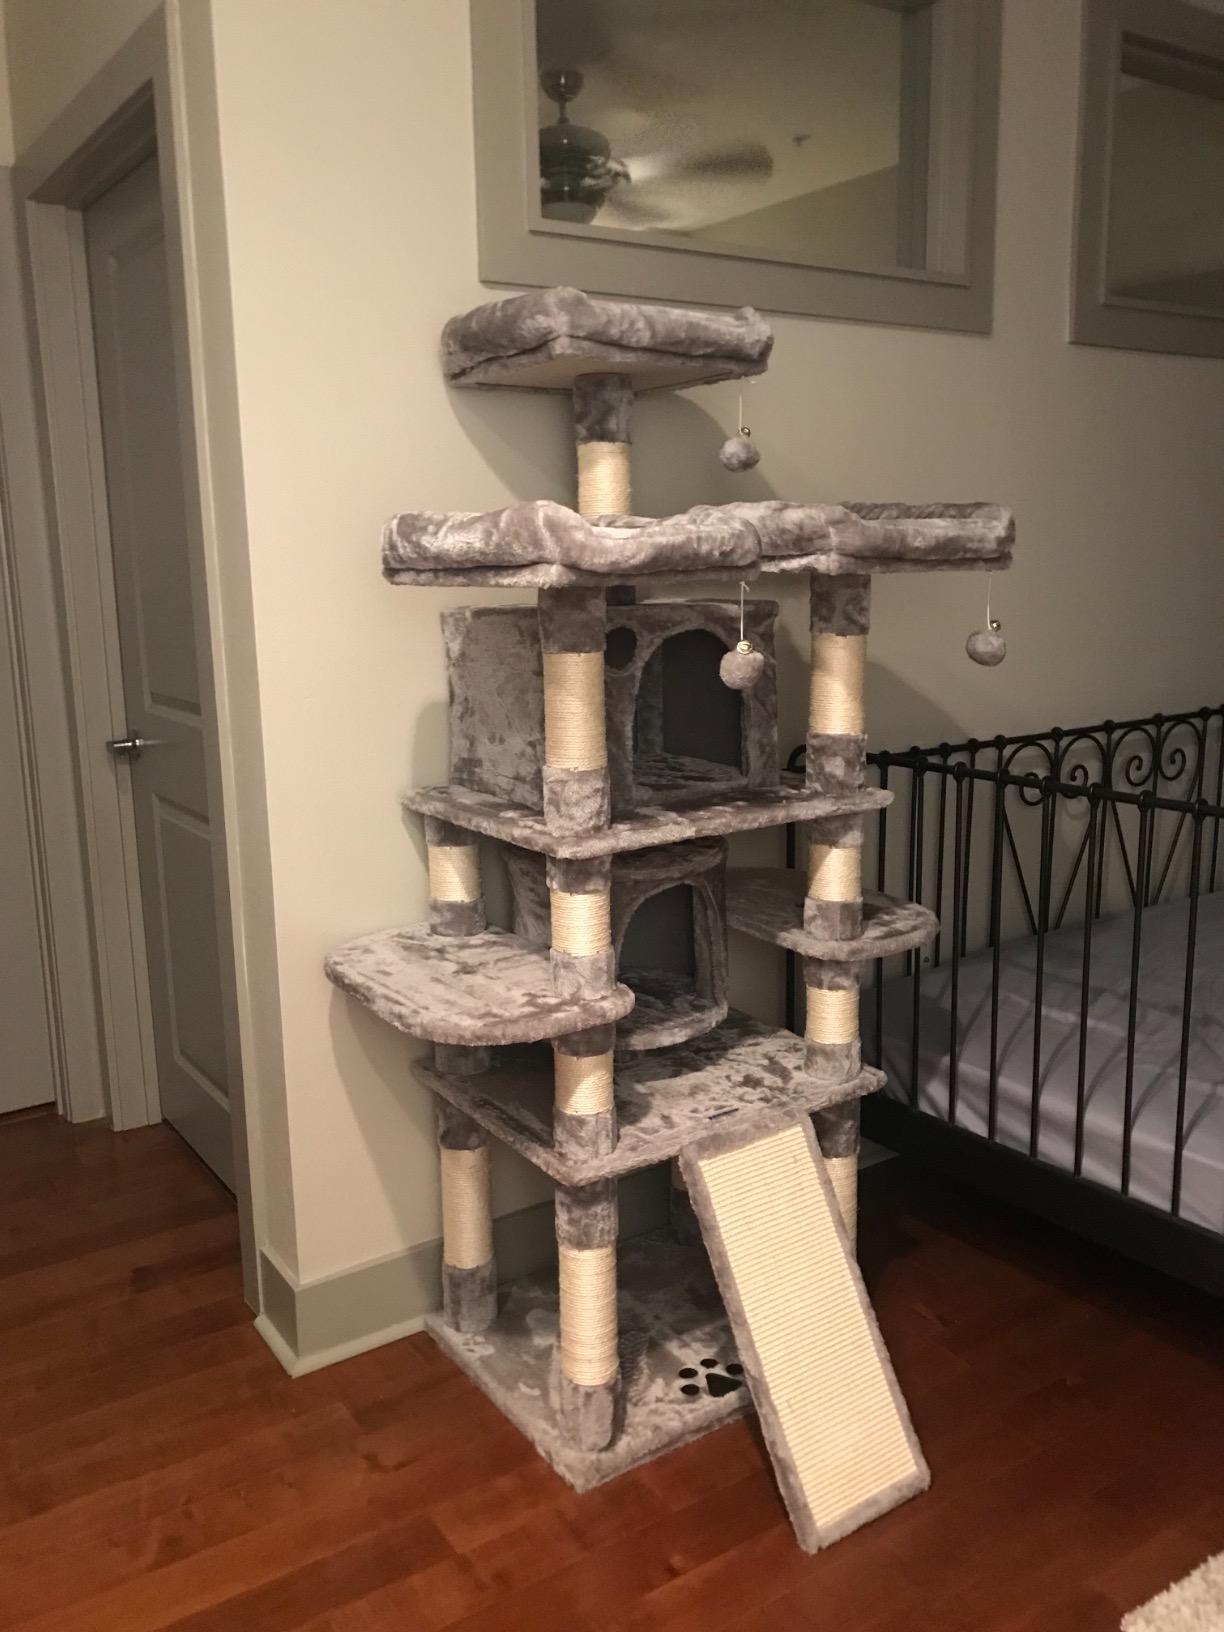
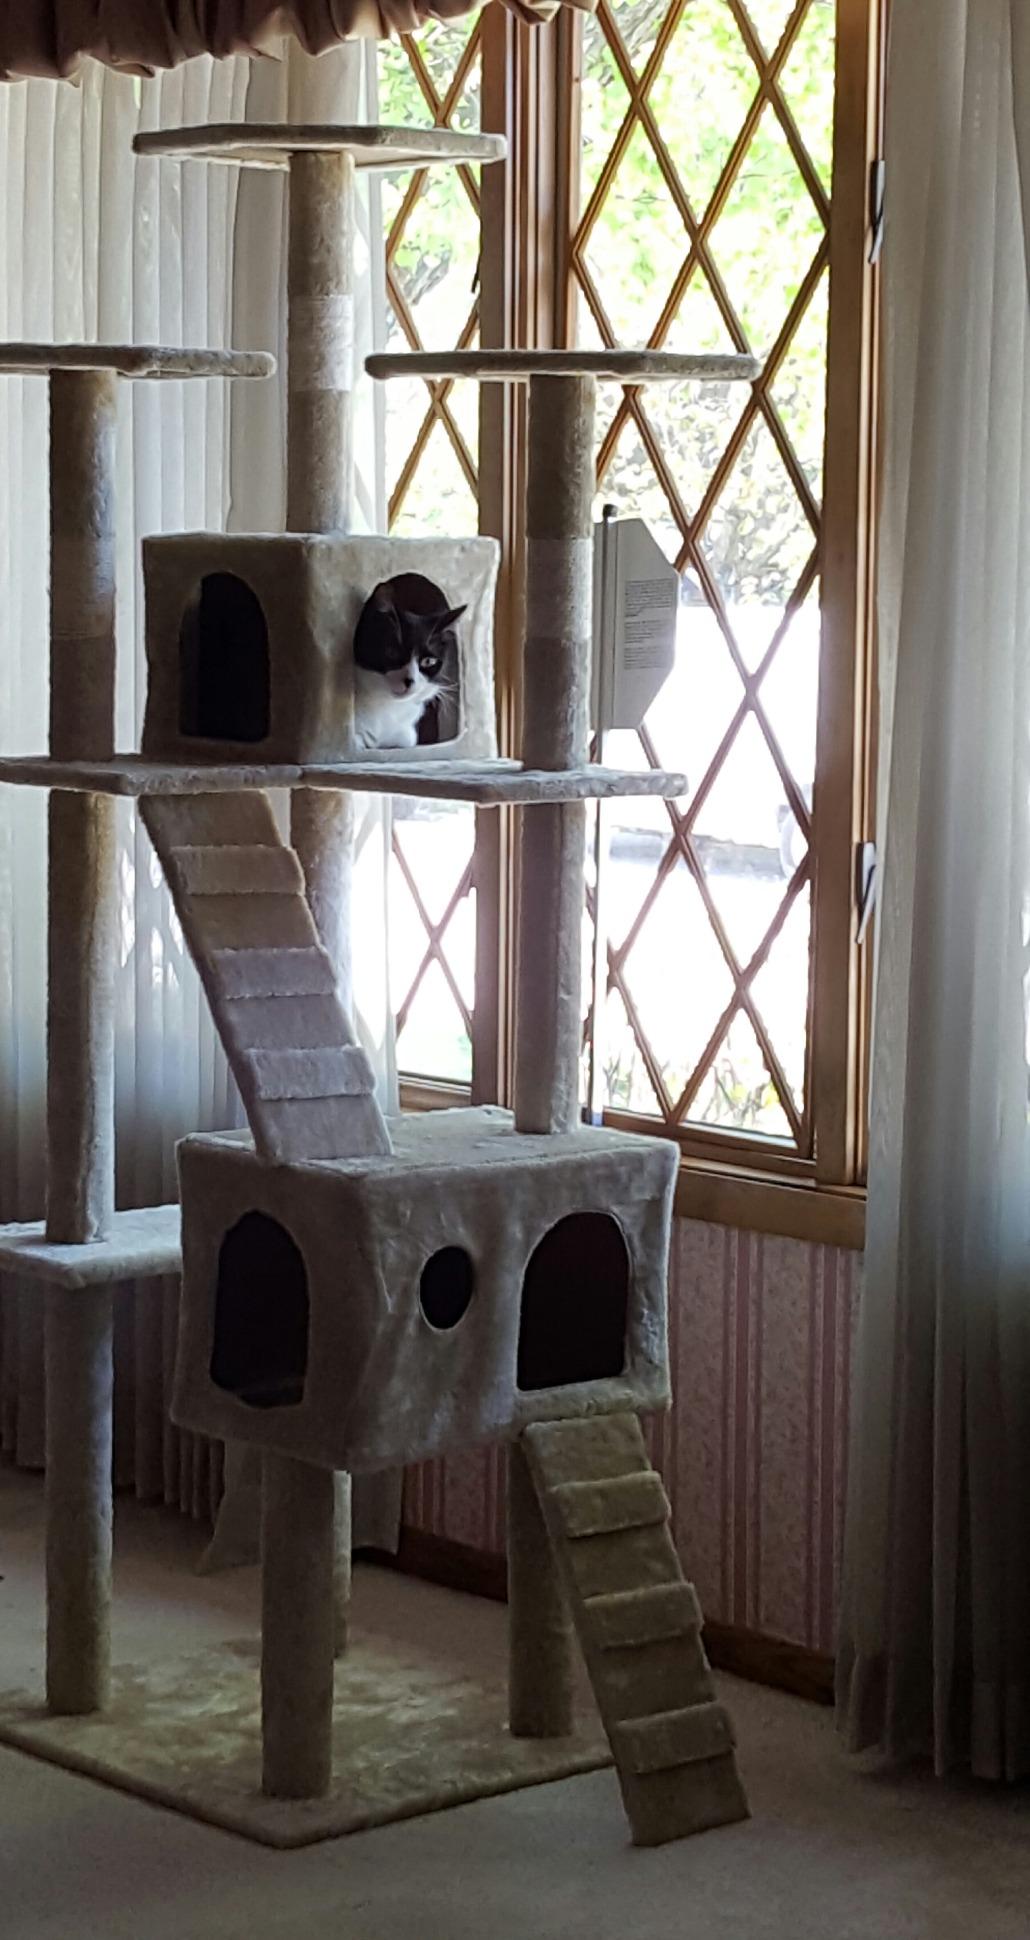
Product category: items_cat tree
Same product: no